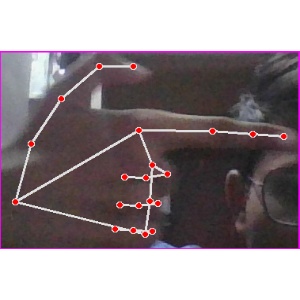
अक्षर: ब